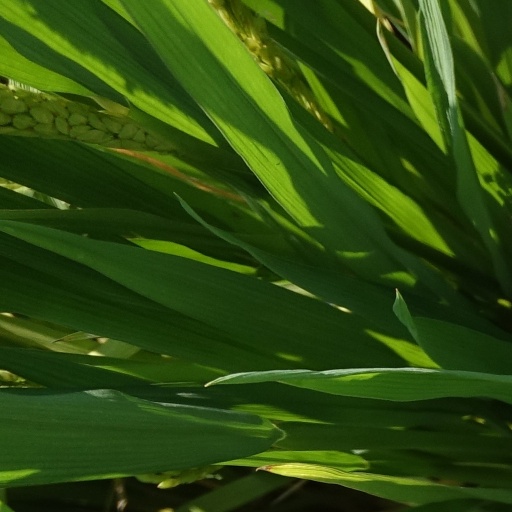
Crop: rice